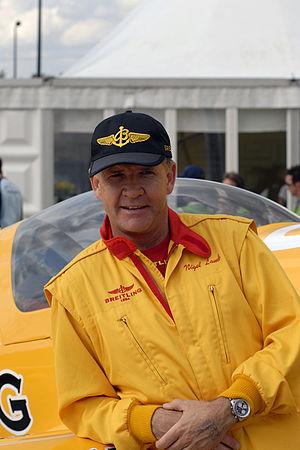
Nigel Lamb, né le 17 août 1956 en Rhodésie, est un pilote de voltige britannique.